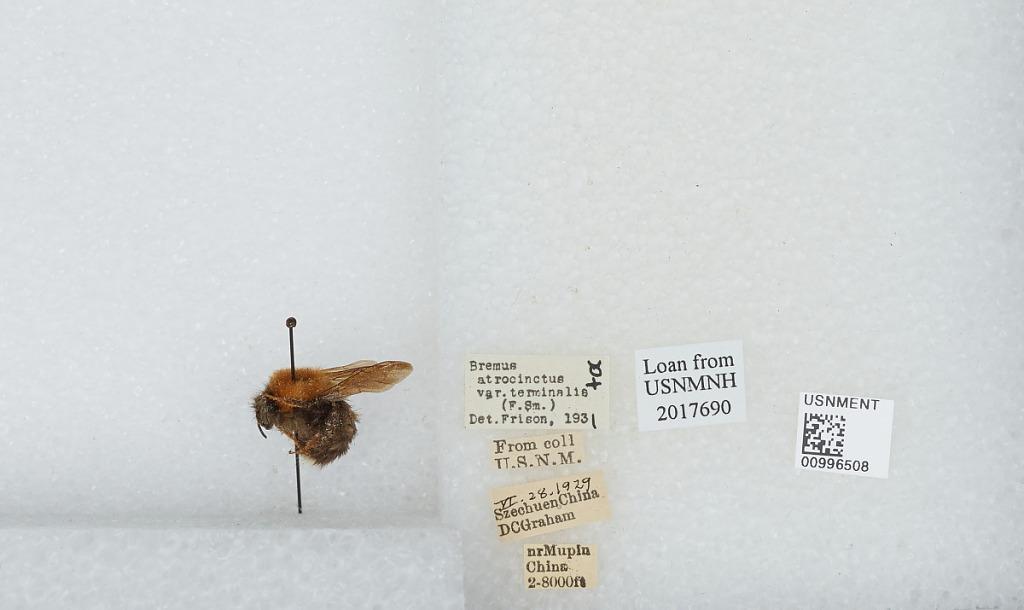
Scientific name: Bombus (Festivobombus) festivus Smith
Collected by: D. Graham
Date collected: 1929-6-28
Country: China
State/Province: Sichuan
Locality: near Muping (formerly Mupin)
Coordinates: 30.3692, 102.814
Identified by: Frison